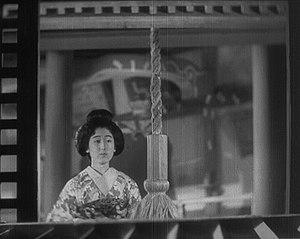
Ranko Hanai, née le 15 juillet 1918 et morte le 21 mai 1961, est une actrice japonaise. Son vrai non est Yoshiko Shimizu.